2008 Philadelphia Phillies season

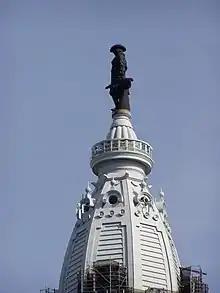
The statue of William Penn atop City Hall in downtown Philadelphia

The alleged curse of Billy Penn was sometimes used to explain the failure of professional sports teams based in Philadelphia to win championships. In March 1987, One Liberty Place, a tall skyscraper, opened three blocks from the 548 ft (167 m) high statue of William Penn atop Philadelphia City Hall. For many decades, a gentlemen's agreement stated that the Philadelphia Art Commission would approve no building in the city that would rise above this statue. The supposed curse had gained such prominence in Philadelphia that a documentary film entitled "The Curse of William Penn" was produced about it.